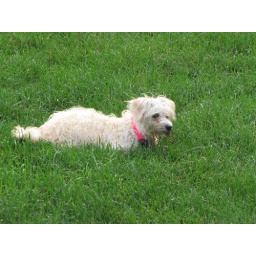
My dog running around outside